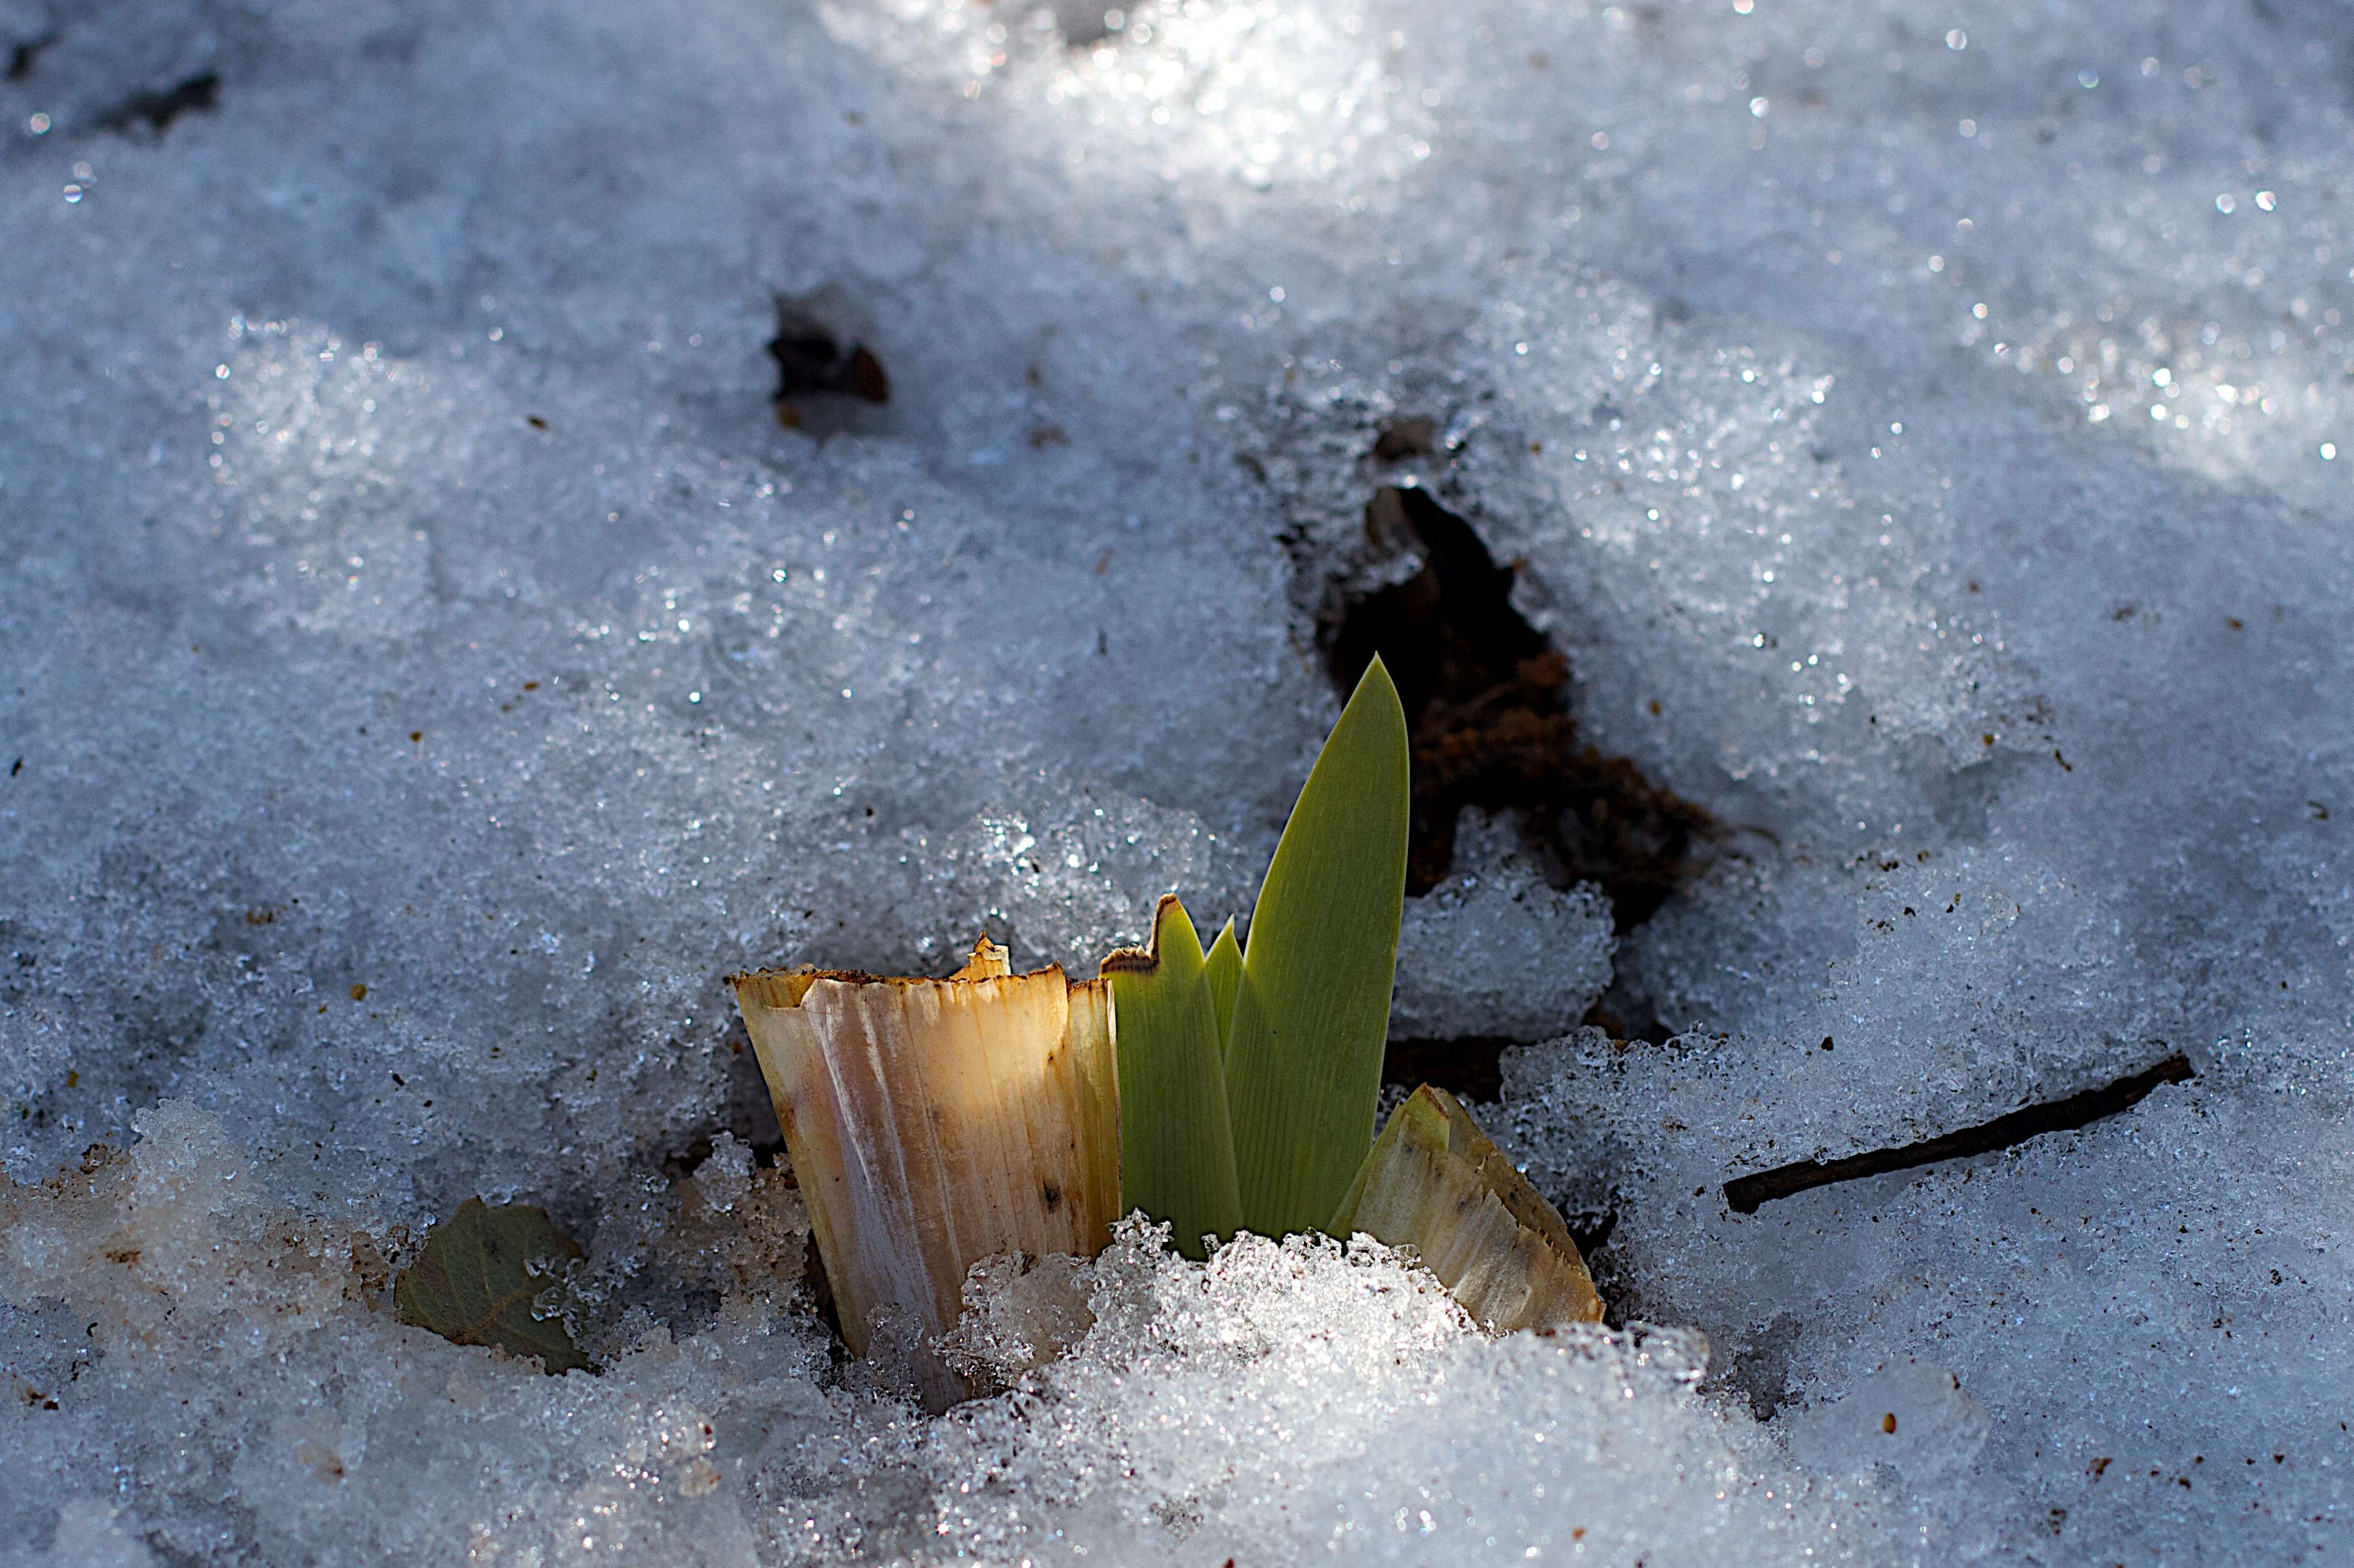
tree, water, nature, snow, winter, leaf, frost, ice, weather, season, freezing, macro photography